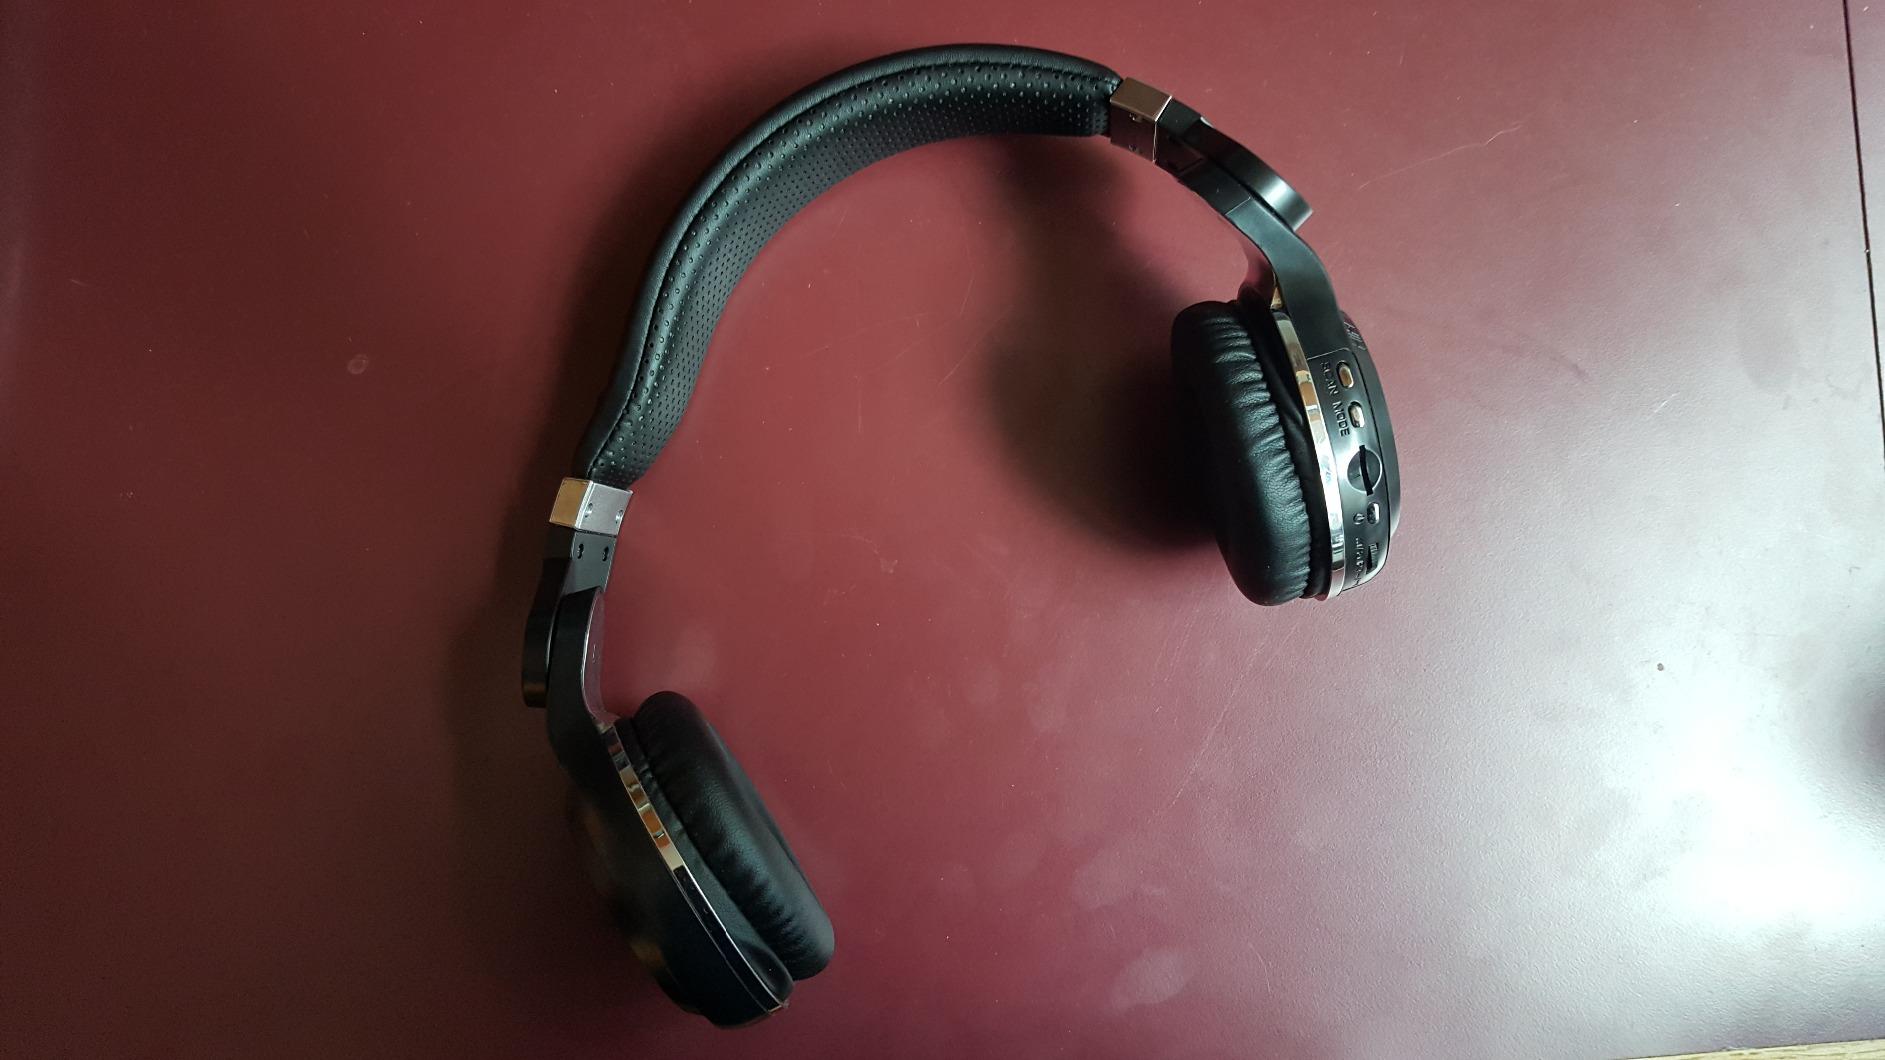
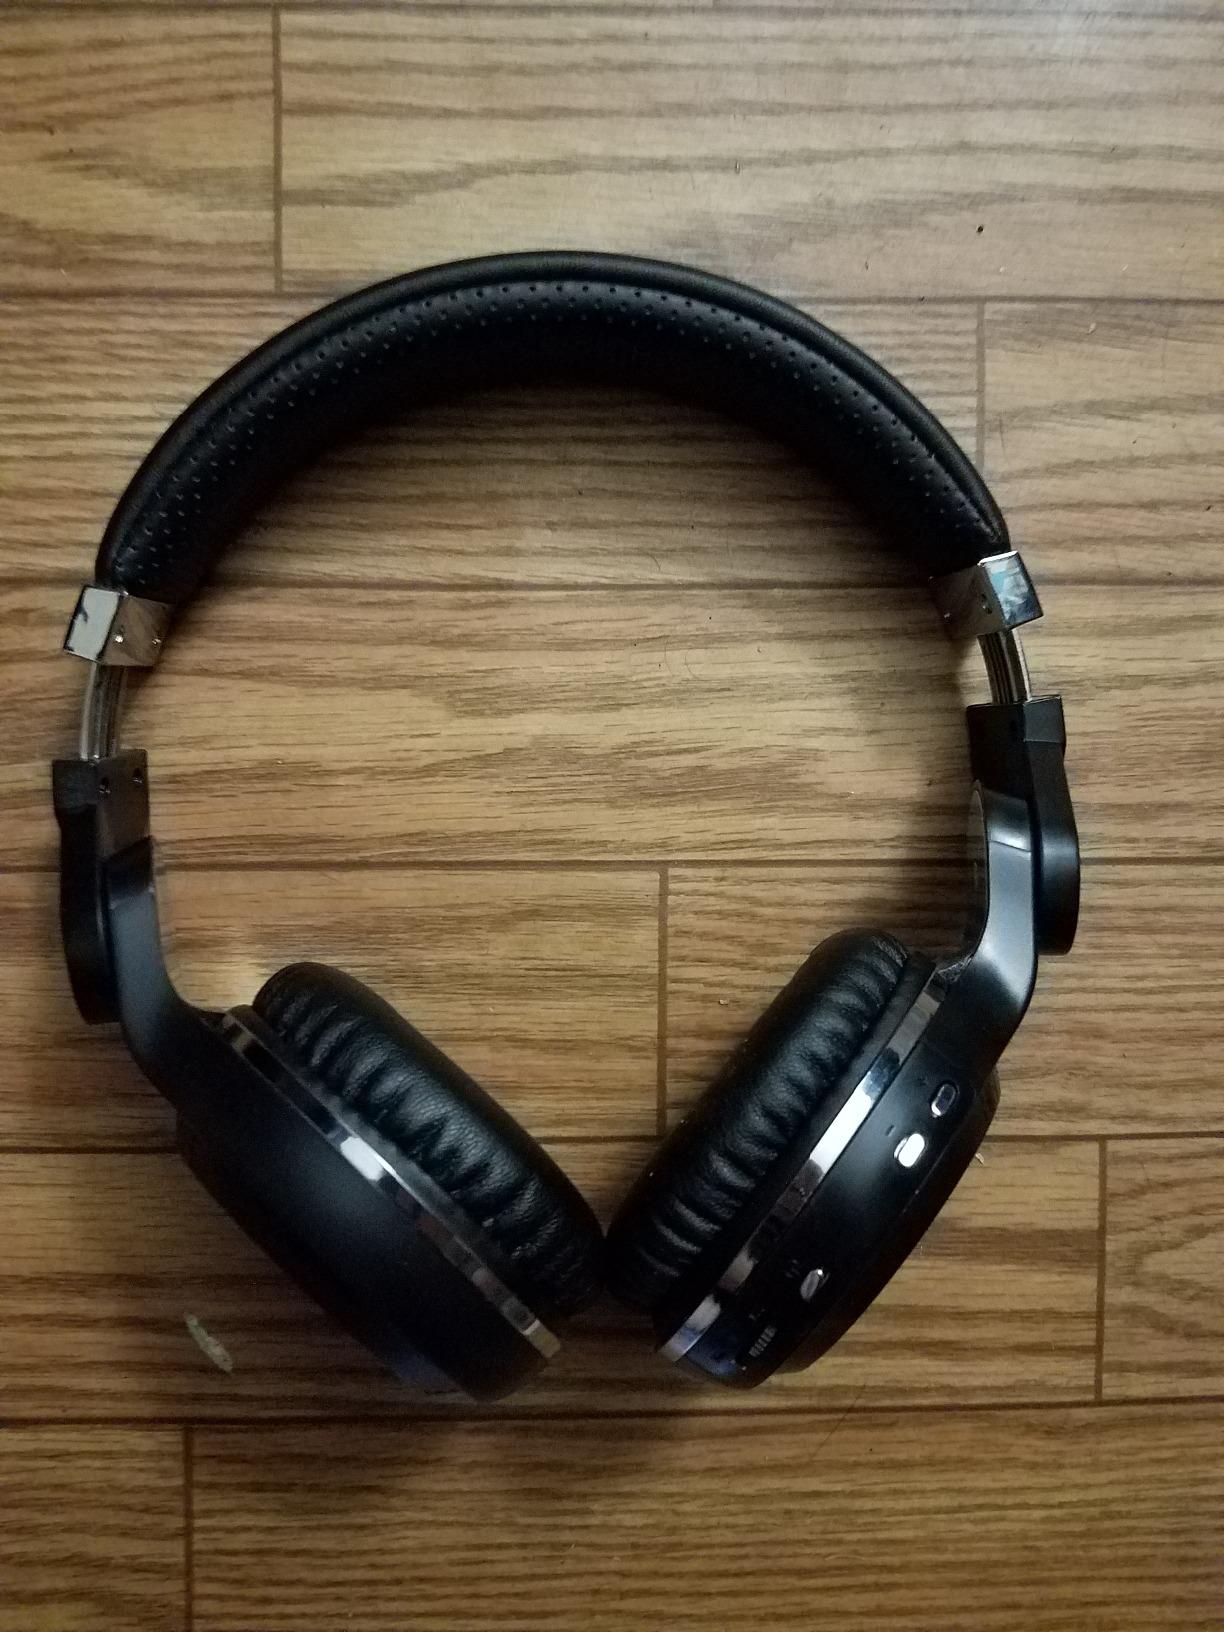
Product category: headphones
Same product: no